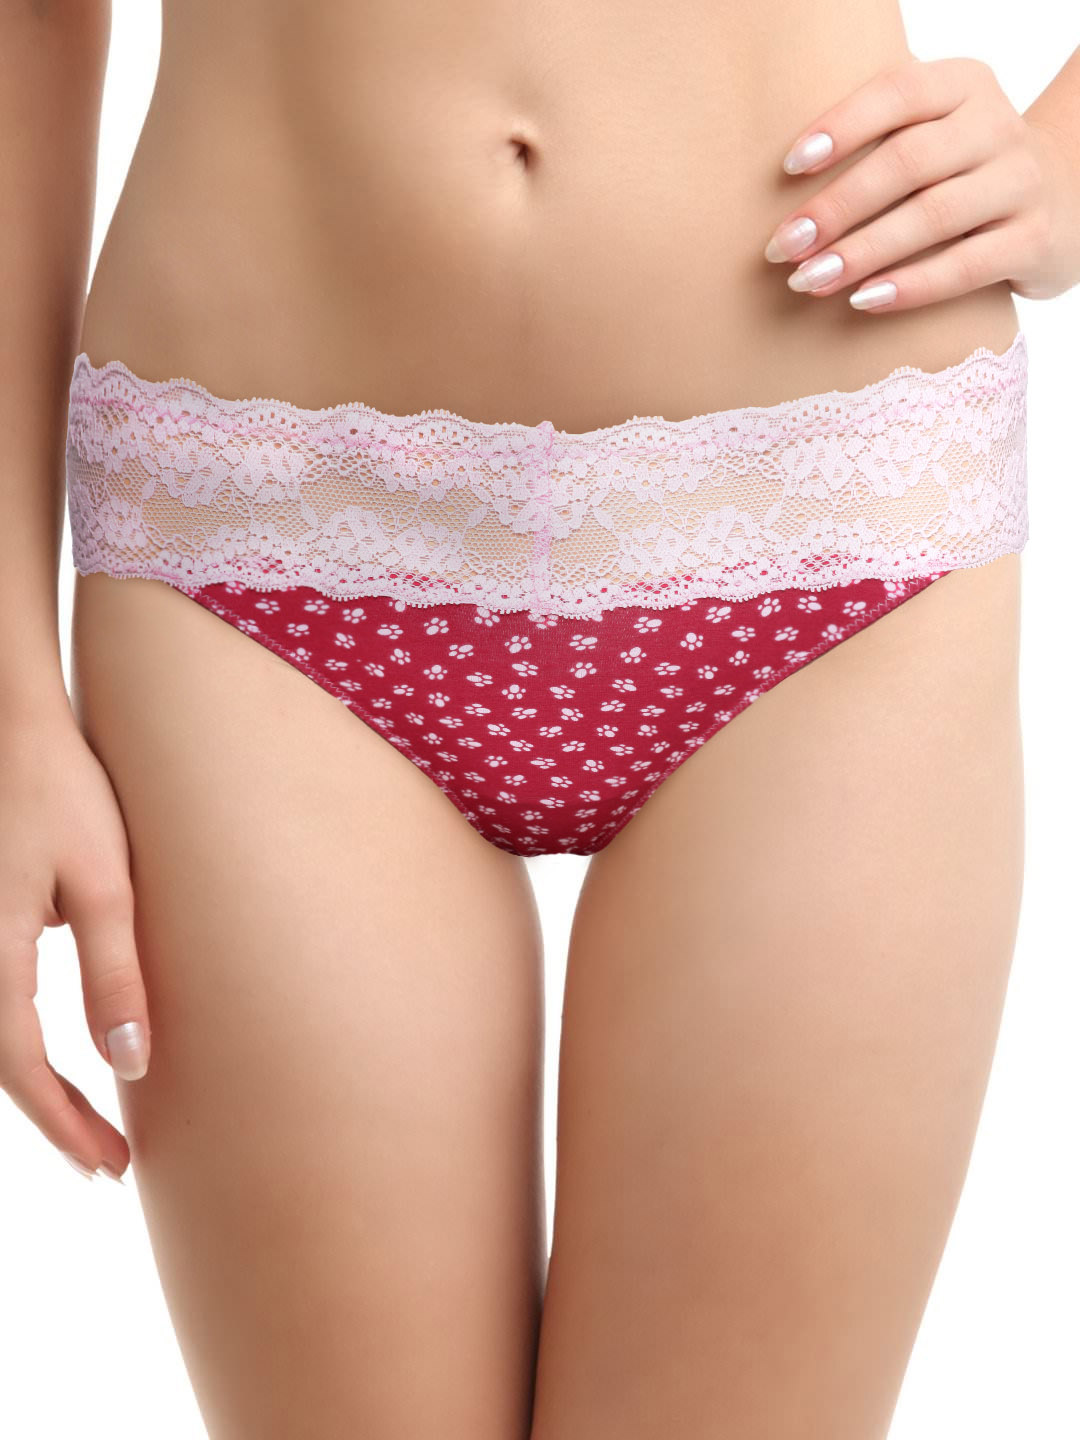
Garfield Women Pink String Briefs
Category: Apparel / Innerwear / Briefs
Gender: Women
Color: Pink
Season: Summer 2017
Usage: Casual